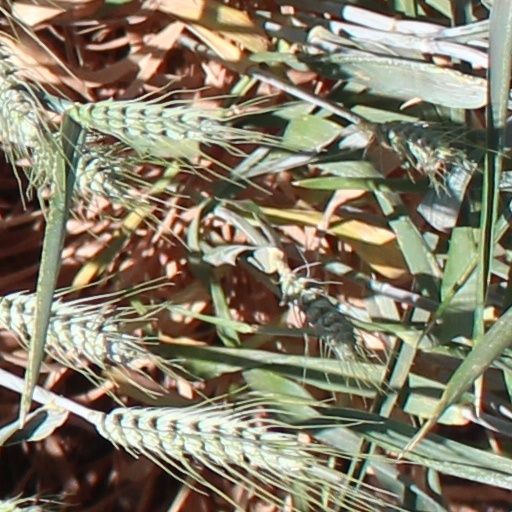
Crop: wheat